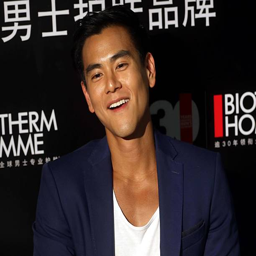
actor attends a promotional event .